Isaac von Sinclair

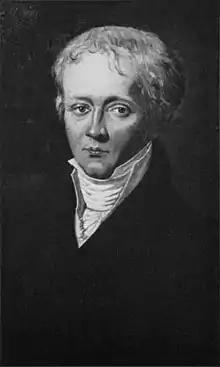
Isaac von Sinclair by Favorin Lerebours (1808)

Isaac von Sinclair (3 October 1775 – 29 April 1815) was a German writer and diplomat. He was a friend of the poet Friedrich Hölderlin.